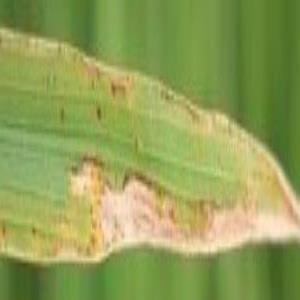
Disease: Bacterialblight